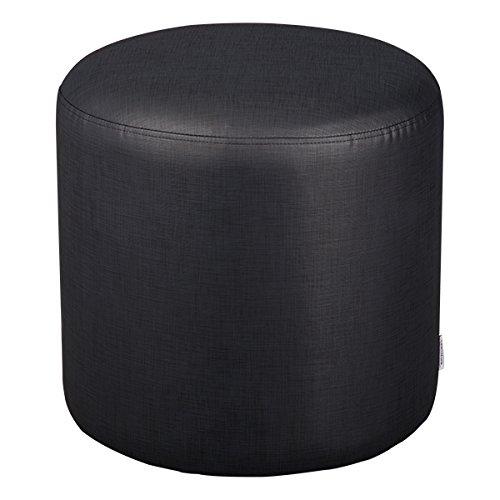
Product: Learniture Shapes Series Vinyl Soft Seating, Cylinder, 18" Seat Height, Navy, LNT-1000NV-SO
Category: Home & Kitchen | Furniture | Kids' Furniture | Chairs & Seats
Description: The 18-inch seat height is compatible with most standard size tables and desks.
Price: $62.99
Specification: Item Weight:         15.26 pounds    |Shipping Weight: 15.2 pounds (View shipping rates and policies)|ASIN: B01C35JPIM|Item model number: LNT-1000NV-SO|    #4507    in Kids' Chairs